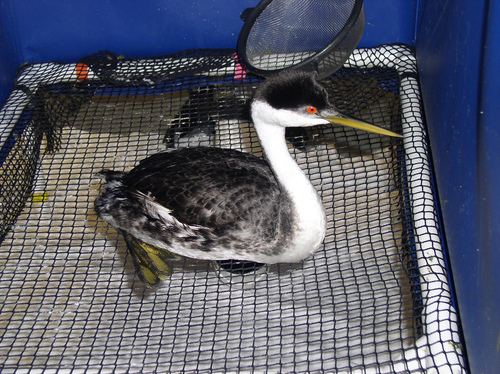
this bird is white, black and grey in color, it has webbed feet and a long pointy beak.
this bird is black and white in color with a very long skinny beak and red eye rings.
this bird has a very long and sharp bill, a crest of black feathers over red eyes and a white belly with webbed feet.
the crown of the bird is complete black and the throat, breast and belly are white.
this bird is white and black in color with a long yellow beak, and red eye rings.
the long white throat of the large bird with ed eyerings and long bill
this particular bird has a white belly and orange eyes
this bird has wings that are black and has a white belly
this bird has wings that are black and has a long neck
this bird has wings that are black and has red eyes
Species: Western Grebe